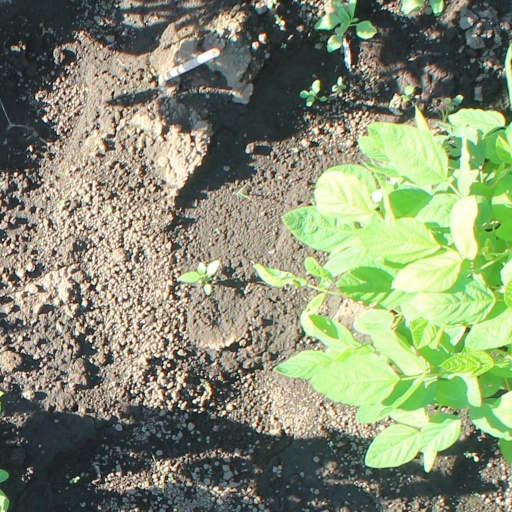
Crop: soybean